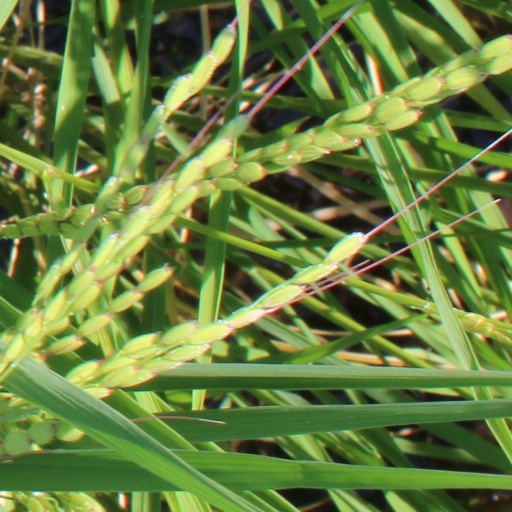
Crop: rice